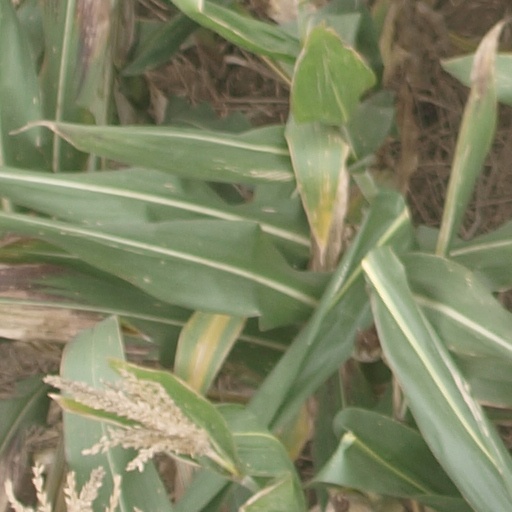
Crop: maize; corn